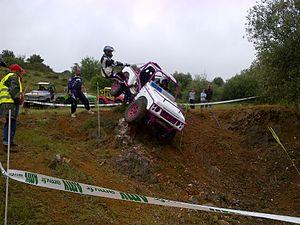
Trial de Baixas 2012 - Greg Casto &amp
Le Trial 4x4 & Buggy ufolep est un sport mécanique.